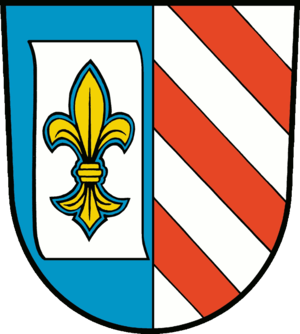
Altdöbern est une commune d'Allemagne située dans l'arrondissement de Haute-Forêt-de-Spree-Lusace au sud de l'État du Brandebourg. Elle est connue pour son château d'Altdöbern. Sa population était de 2 835 habitants au 31 décembre 2008.